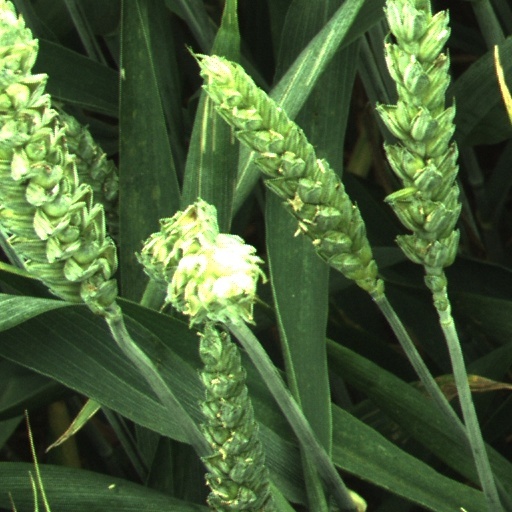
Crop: wheat